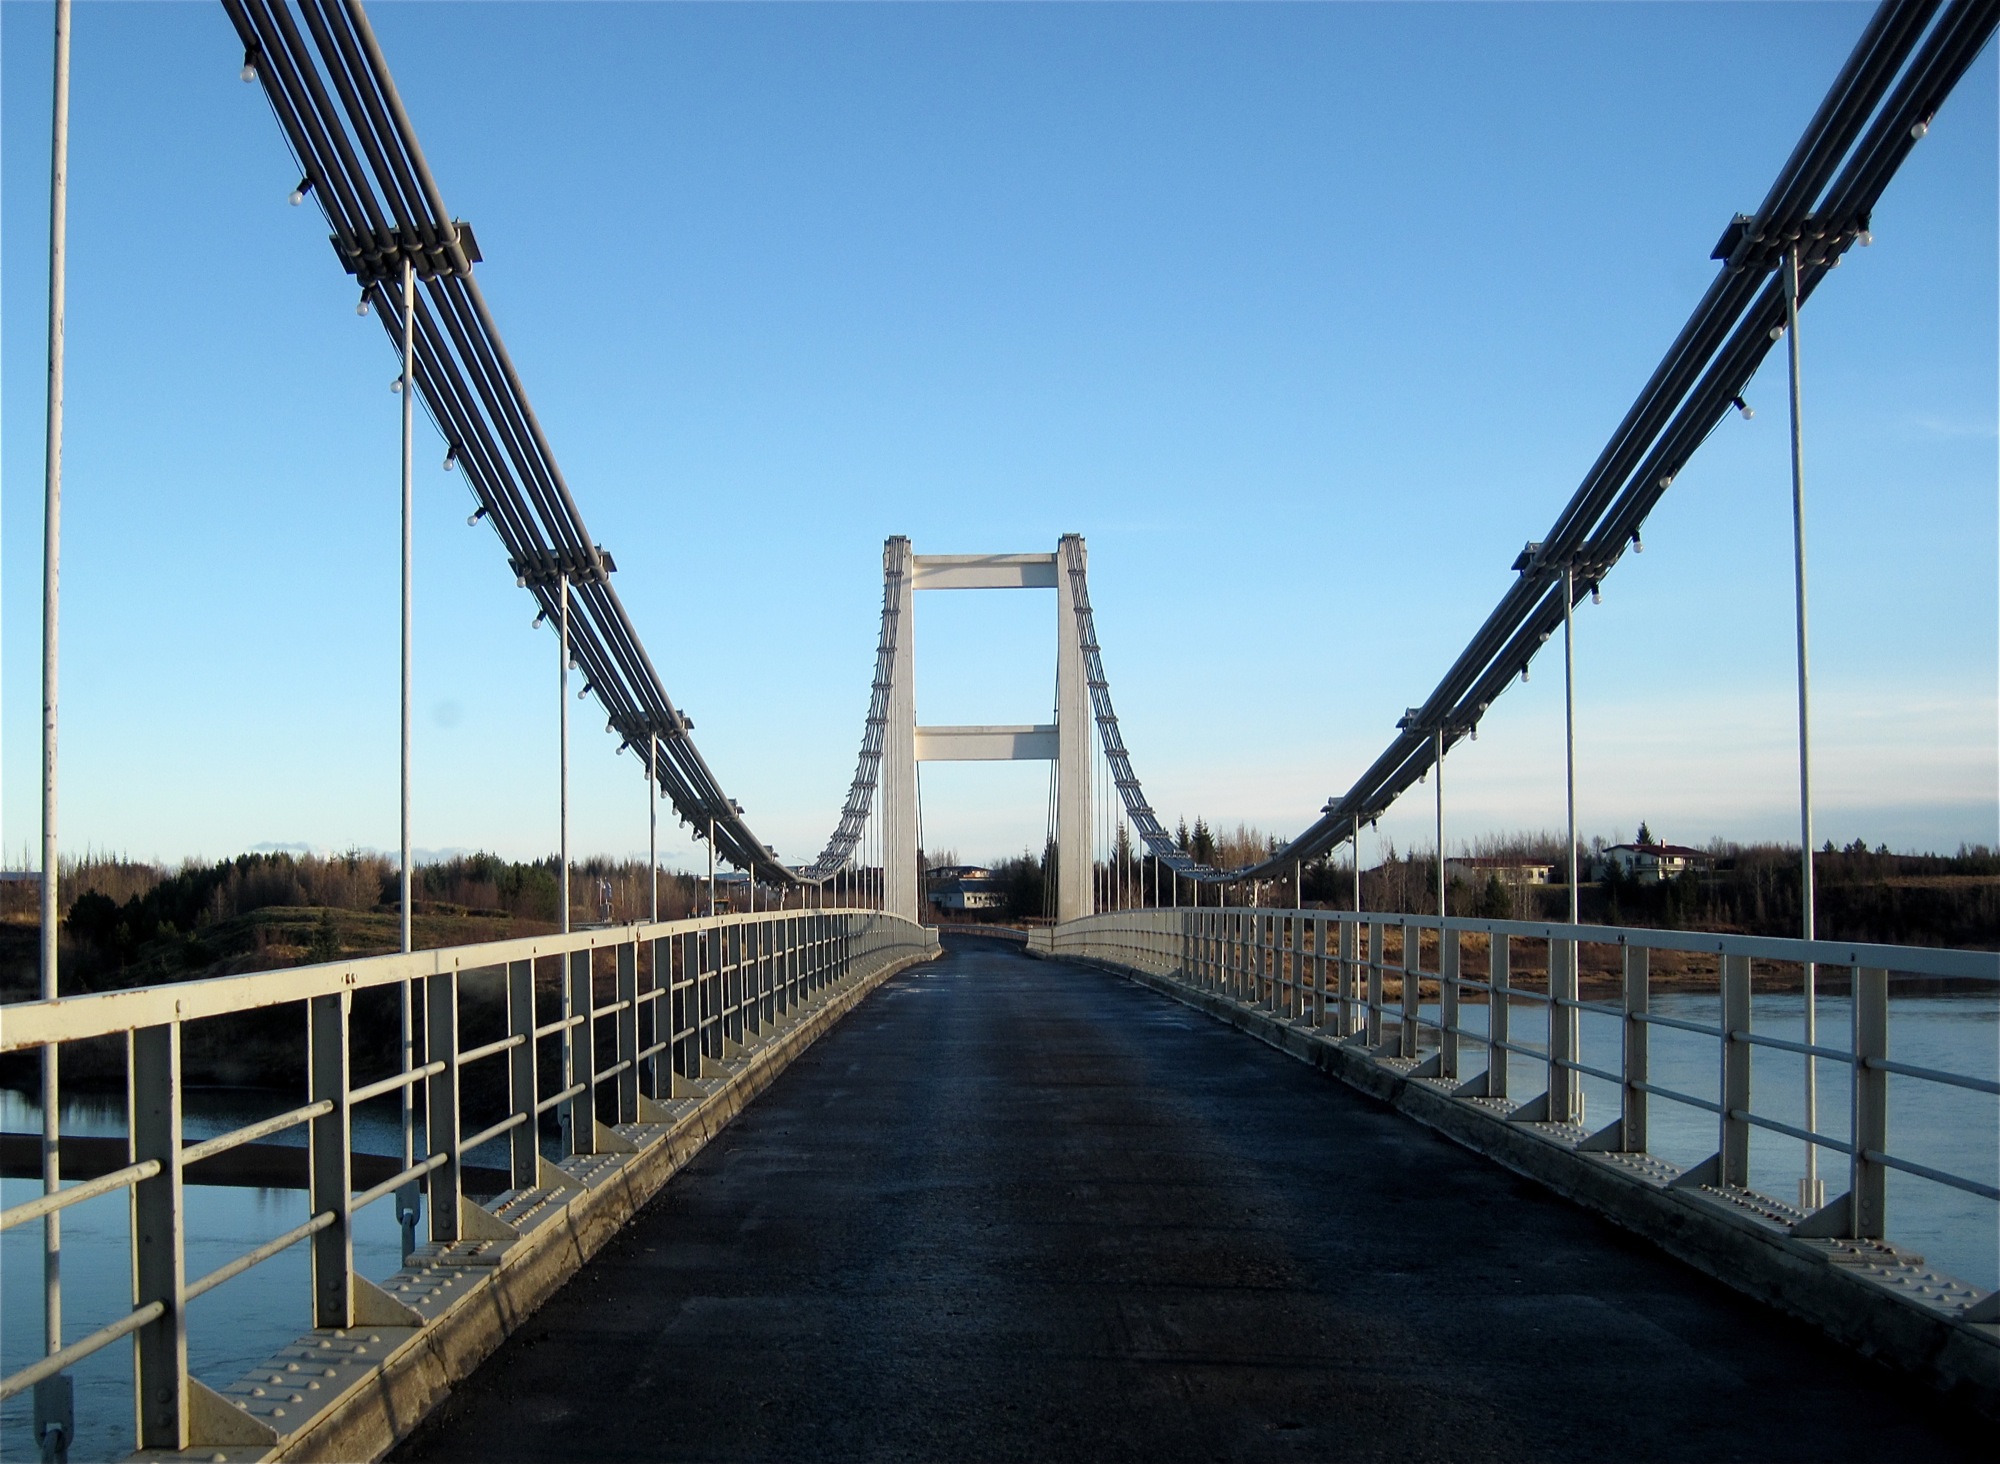
bridge, suspension bridge, iceland, cable stayed bridge, skyway, nonbuilding structure